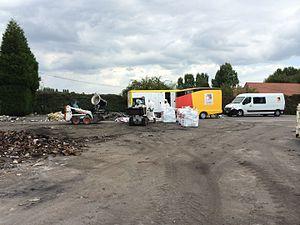
Site de désamiantage
Le désamiantage est l'ensemble des actions à réaliser pour retirer l'amiante dans un bâtiment. Il est soumis à une règlementation stricte et doit faire l'objet de précautions particulières en raison du risque sanitaire associé.